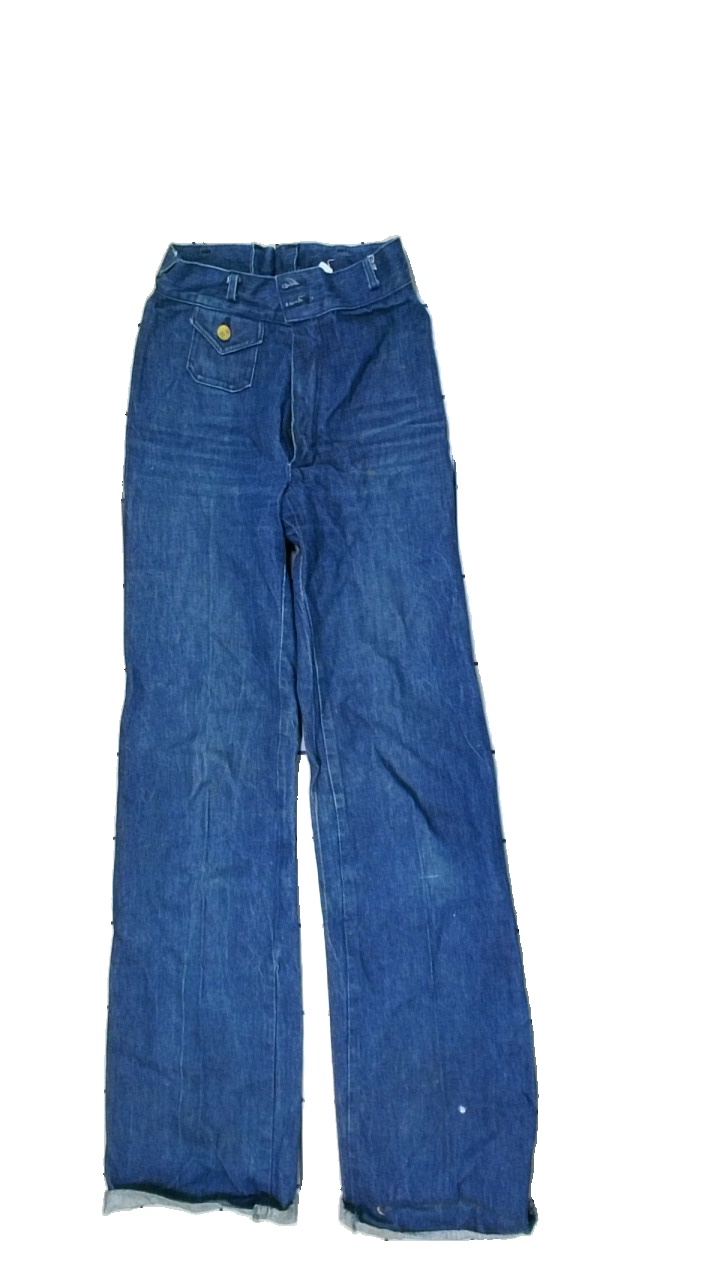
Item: Trousers (Ladies)
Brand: Eko
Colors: Blue
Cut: Loose
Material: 100% cotton
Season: All
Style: Denim
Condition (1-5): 2
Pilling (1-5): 5
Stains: Major
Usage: Export
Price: <50